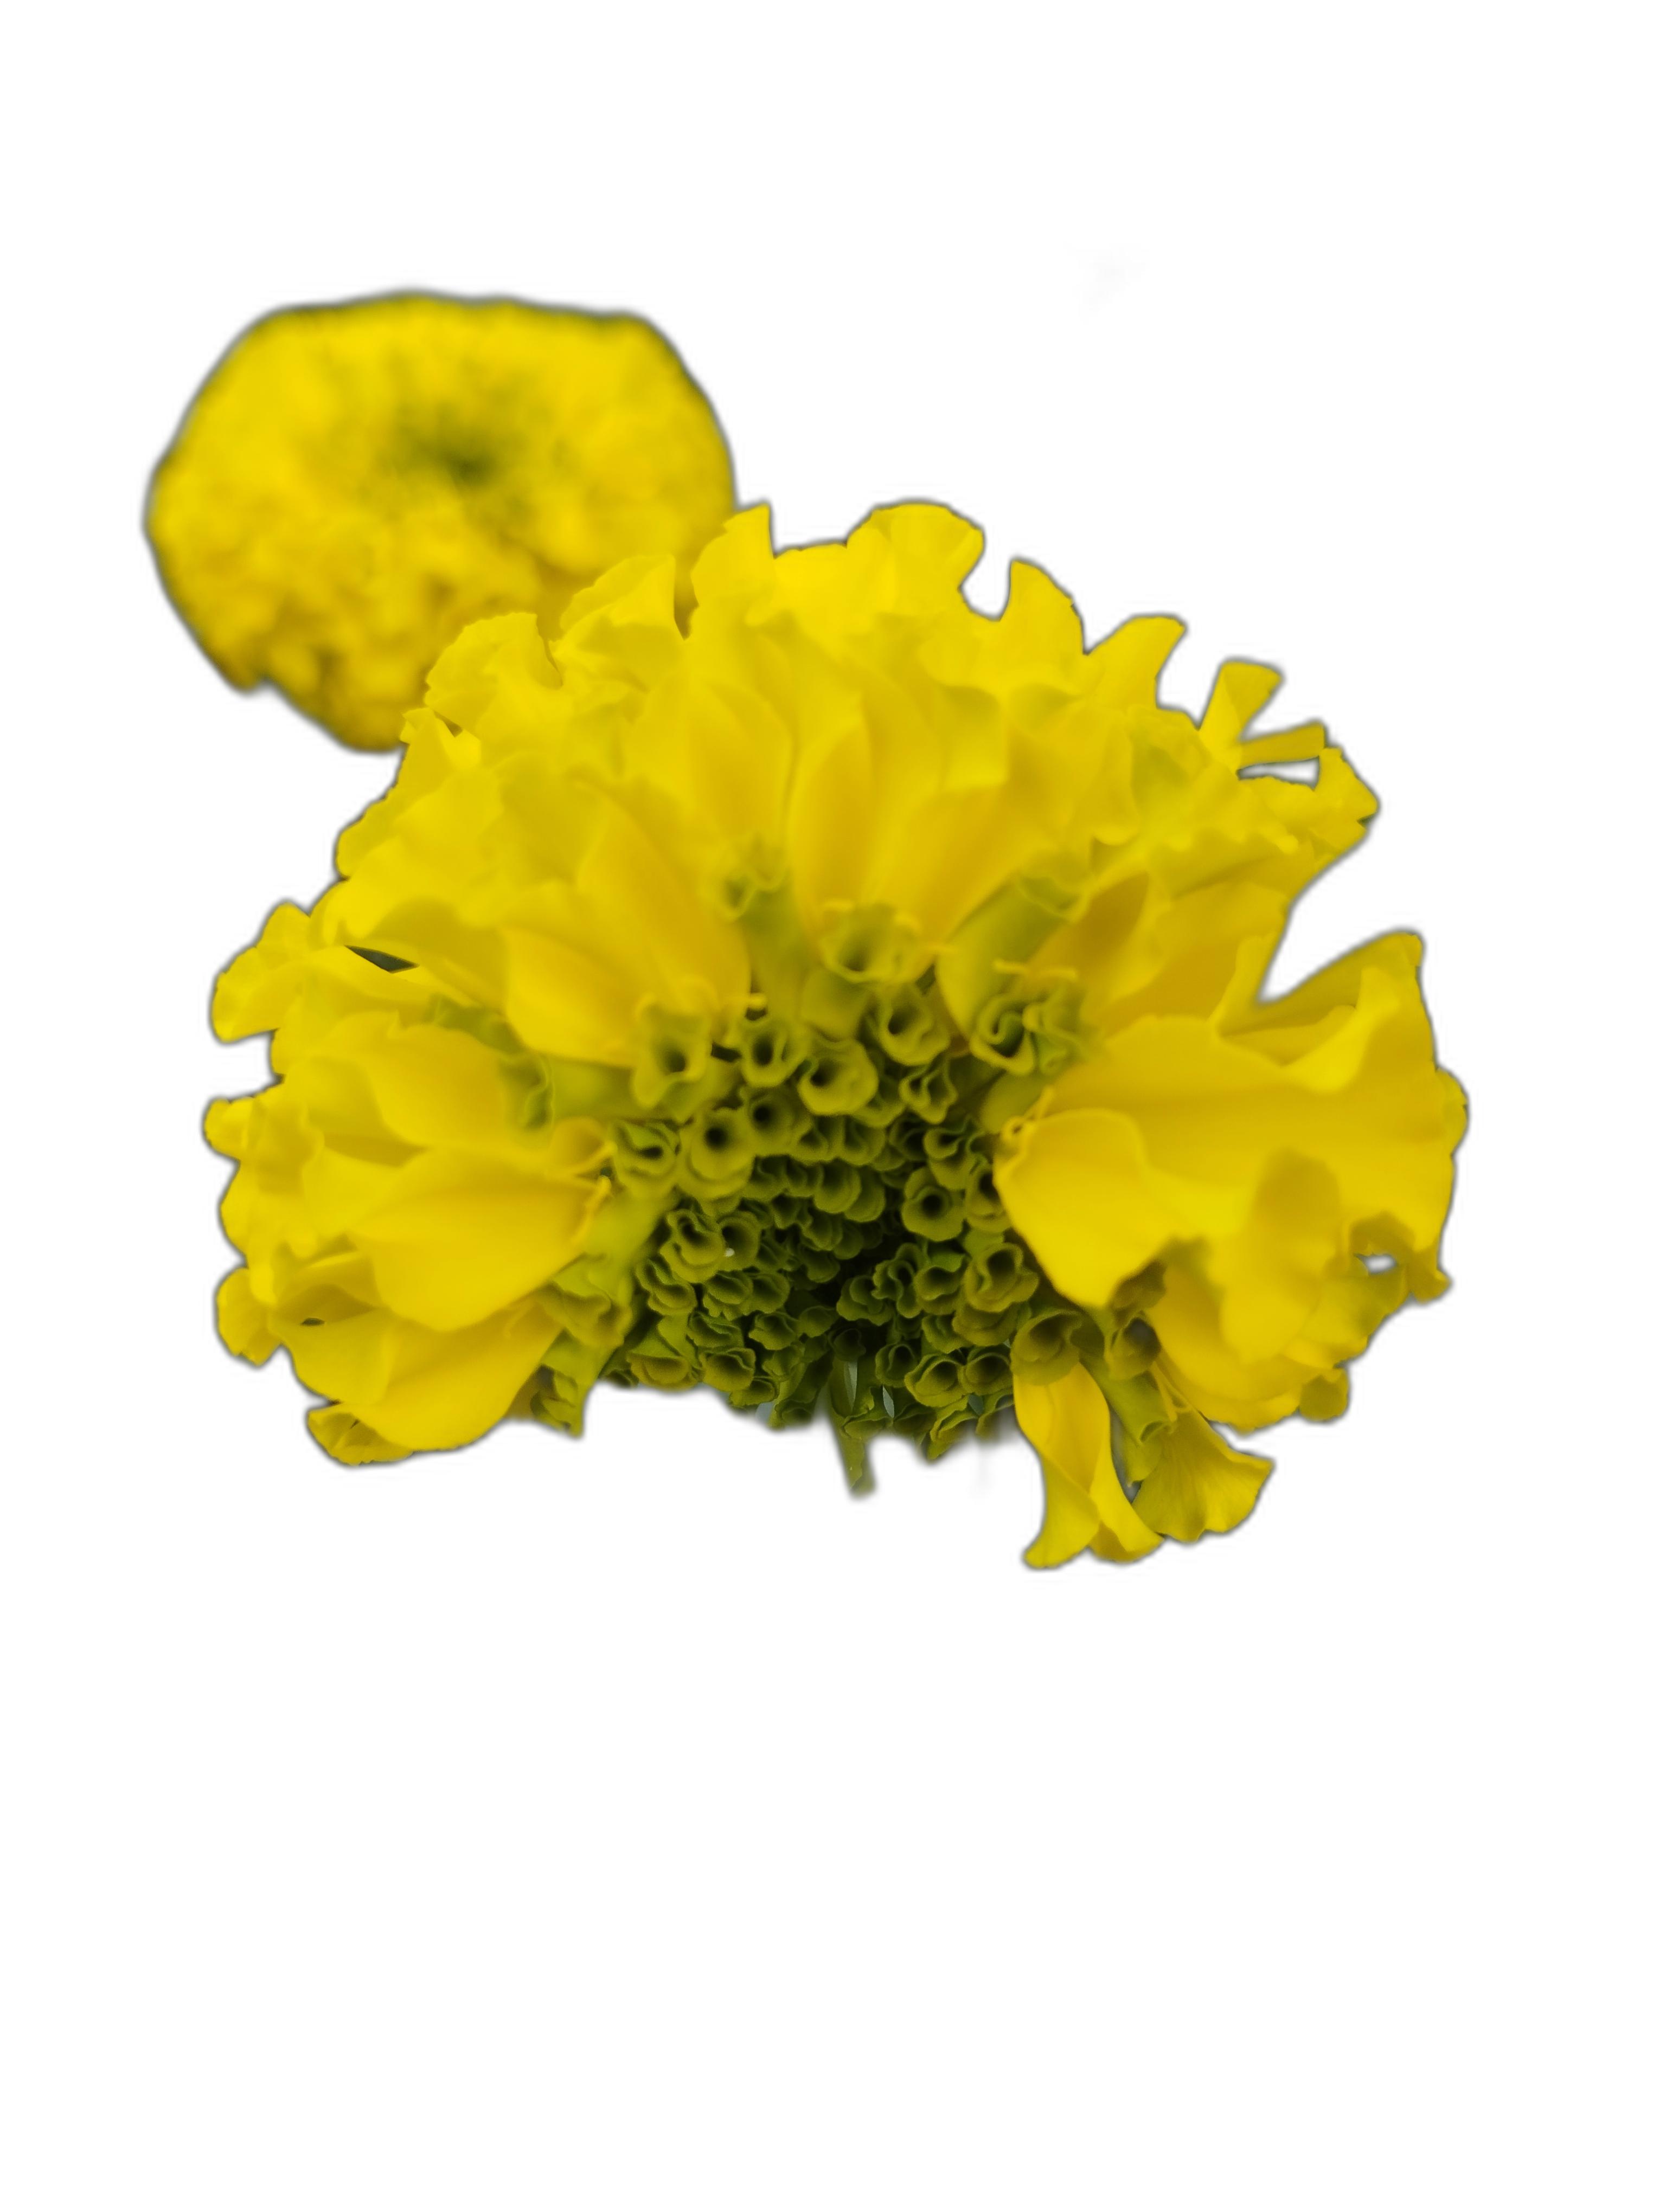
Label: Marigold